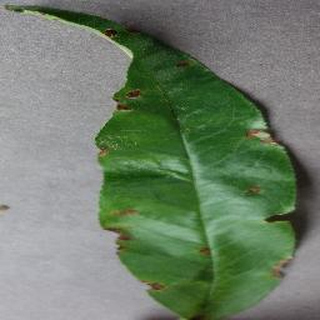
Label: peach_bacterial_spot